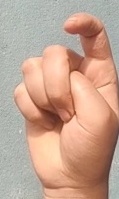
ASL sign: X